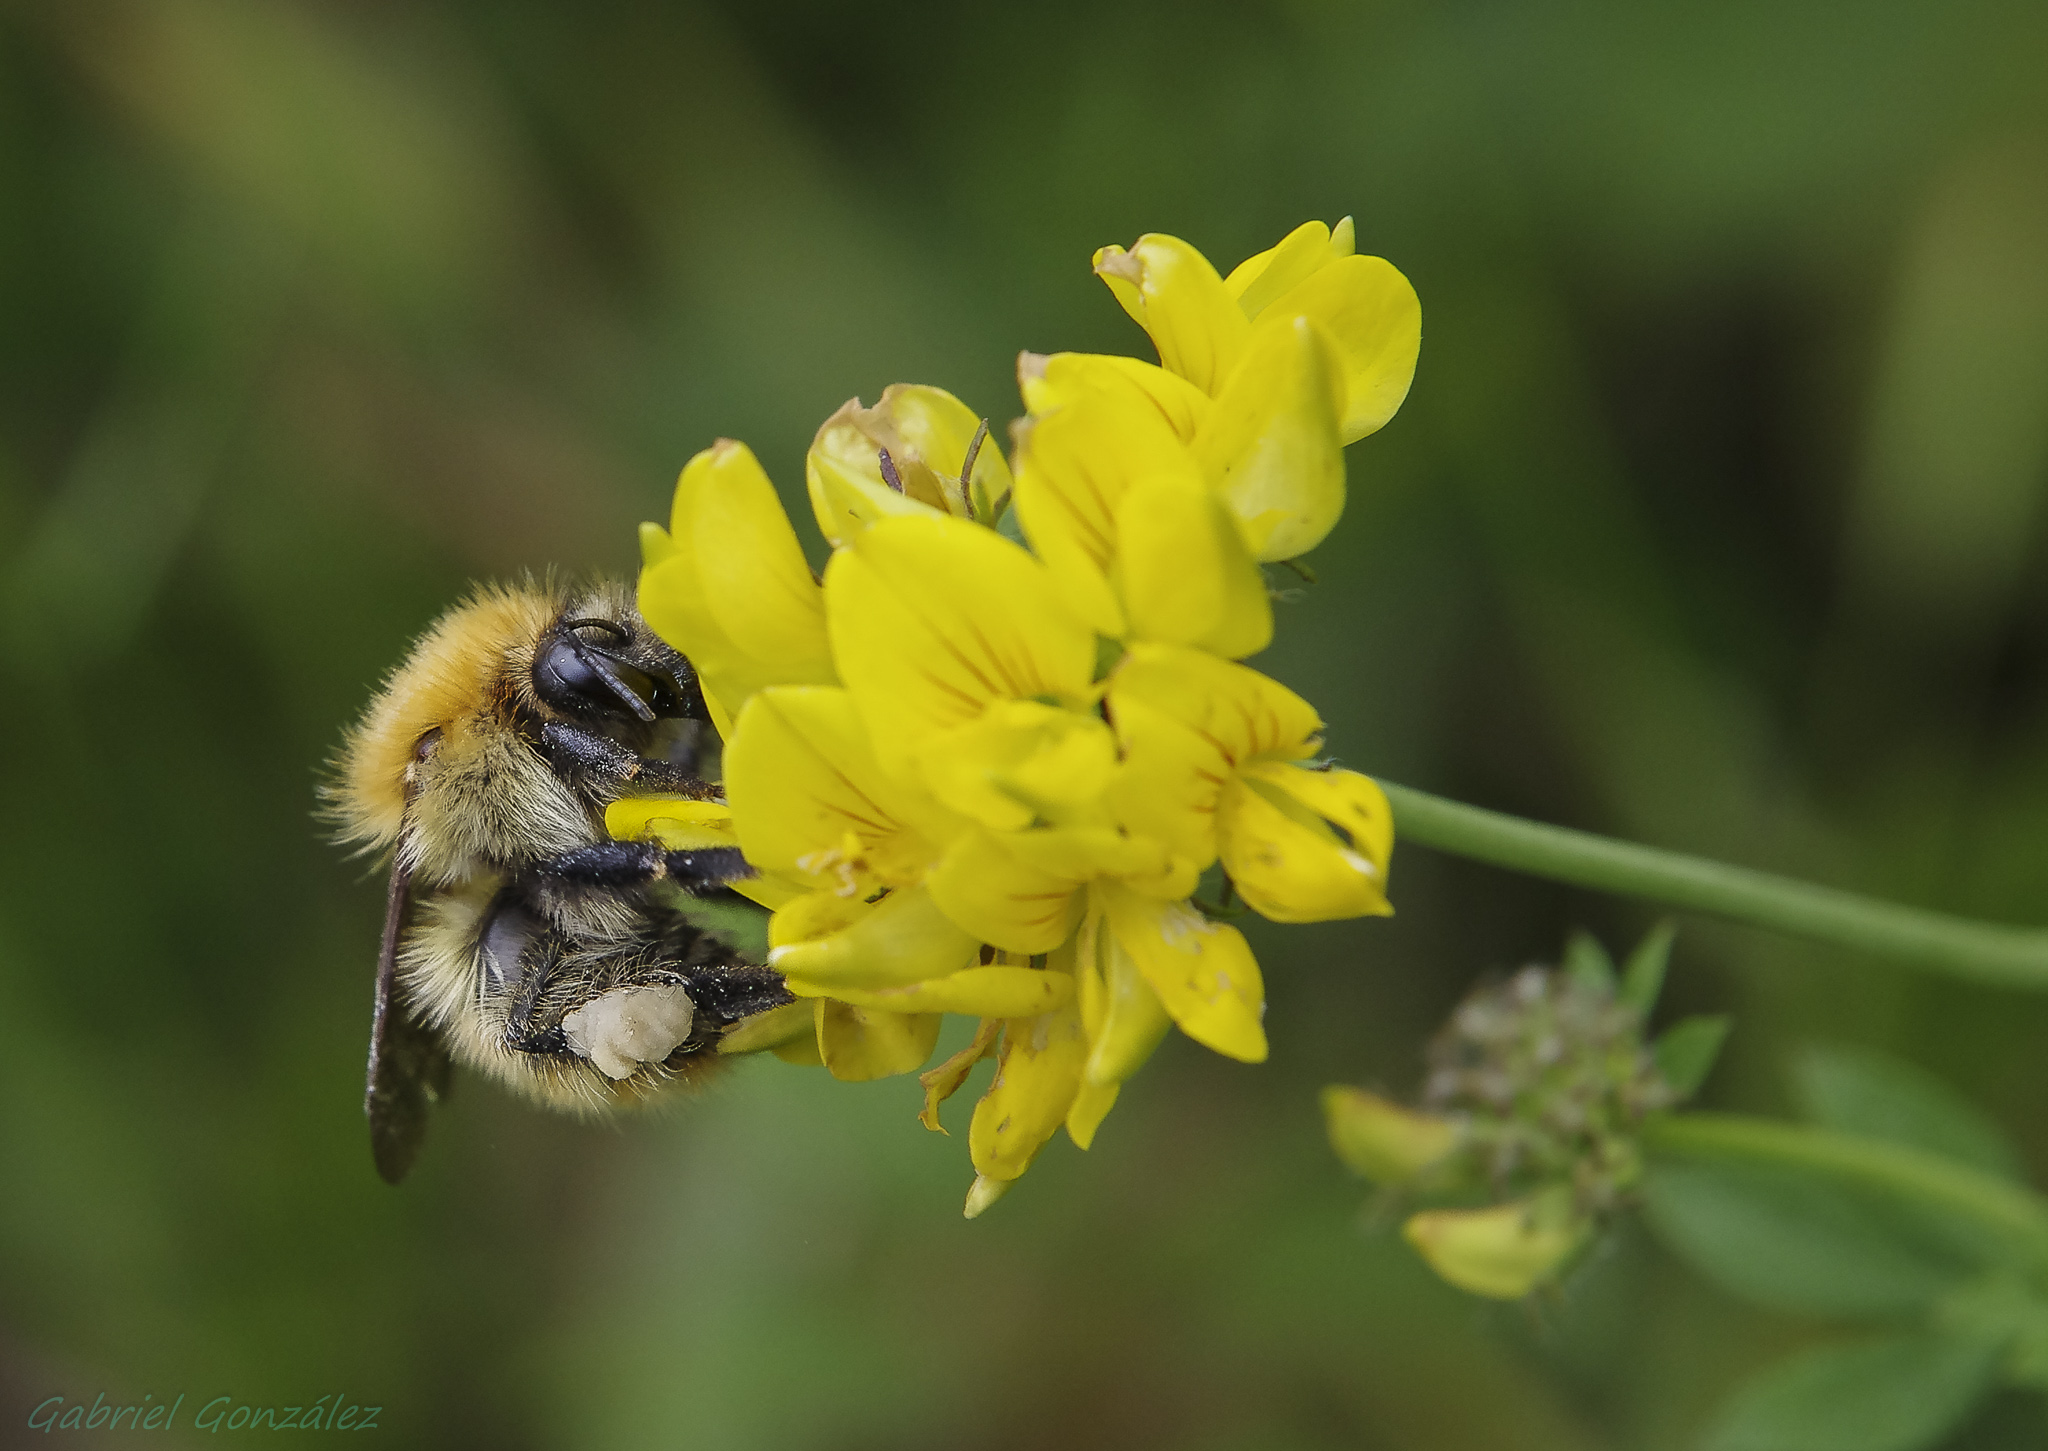
nature, blossom, plant, meadow, flower, pollen, insect, macro, botany, yellow, flora, fauna, invertebrate, wildflower, close up, bee, naturaleza, tamron1750, bumblebee, nectar, ggl1, gaby1, xovesphoto, marumidhg200, pentaxk5, gphoto, macro photography, honey bee, pollinator, membrane winged insect